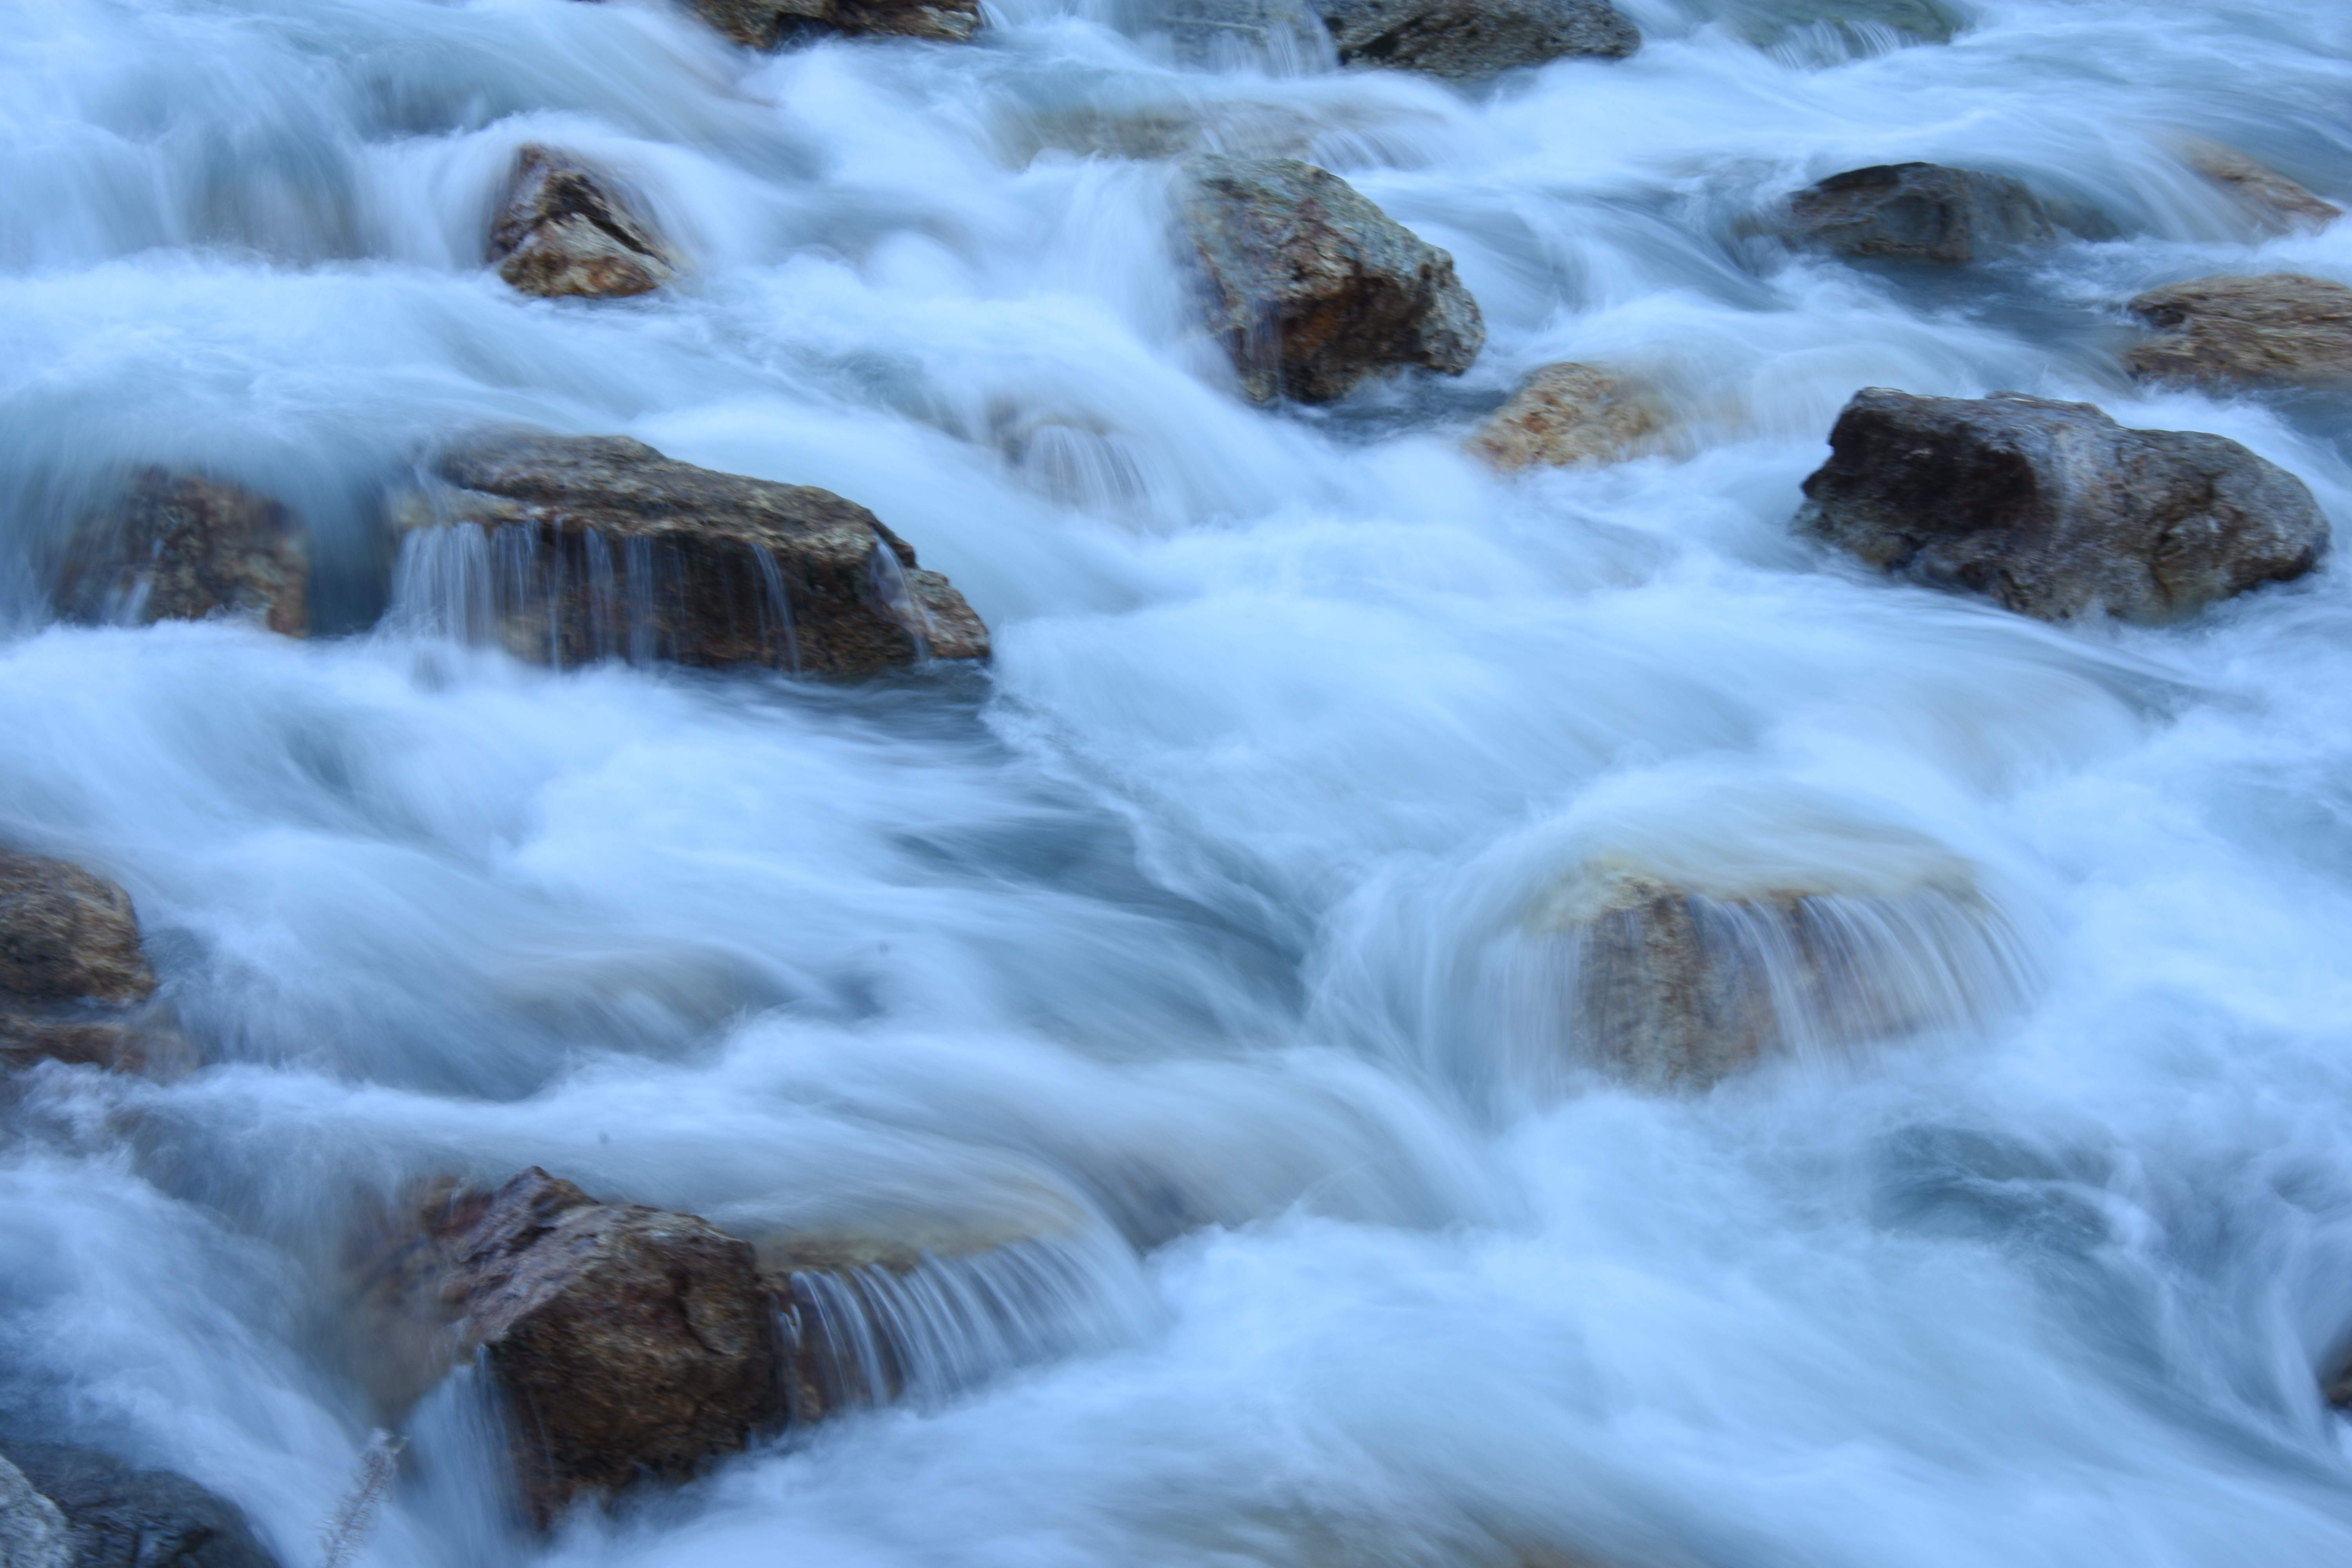
sea, water, nature, rock, waterfall, winter, wave, river, stream, rapid, season, body of water, wasserfall, water feature, watercourse, atmospheric phenomenon, wind wave